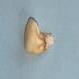
Maize quality: Bad